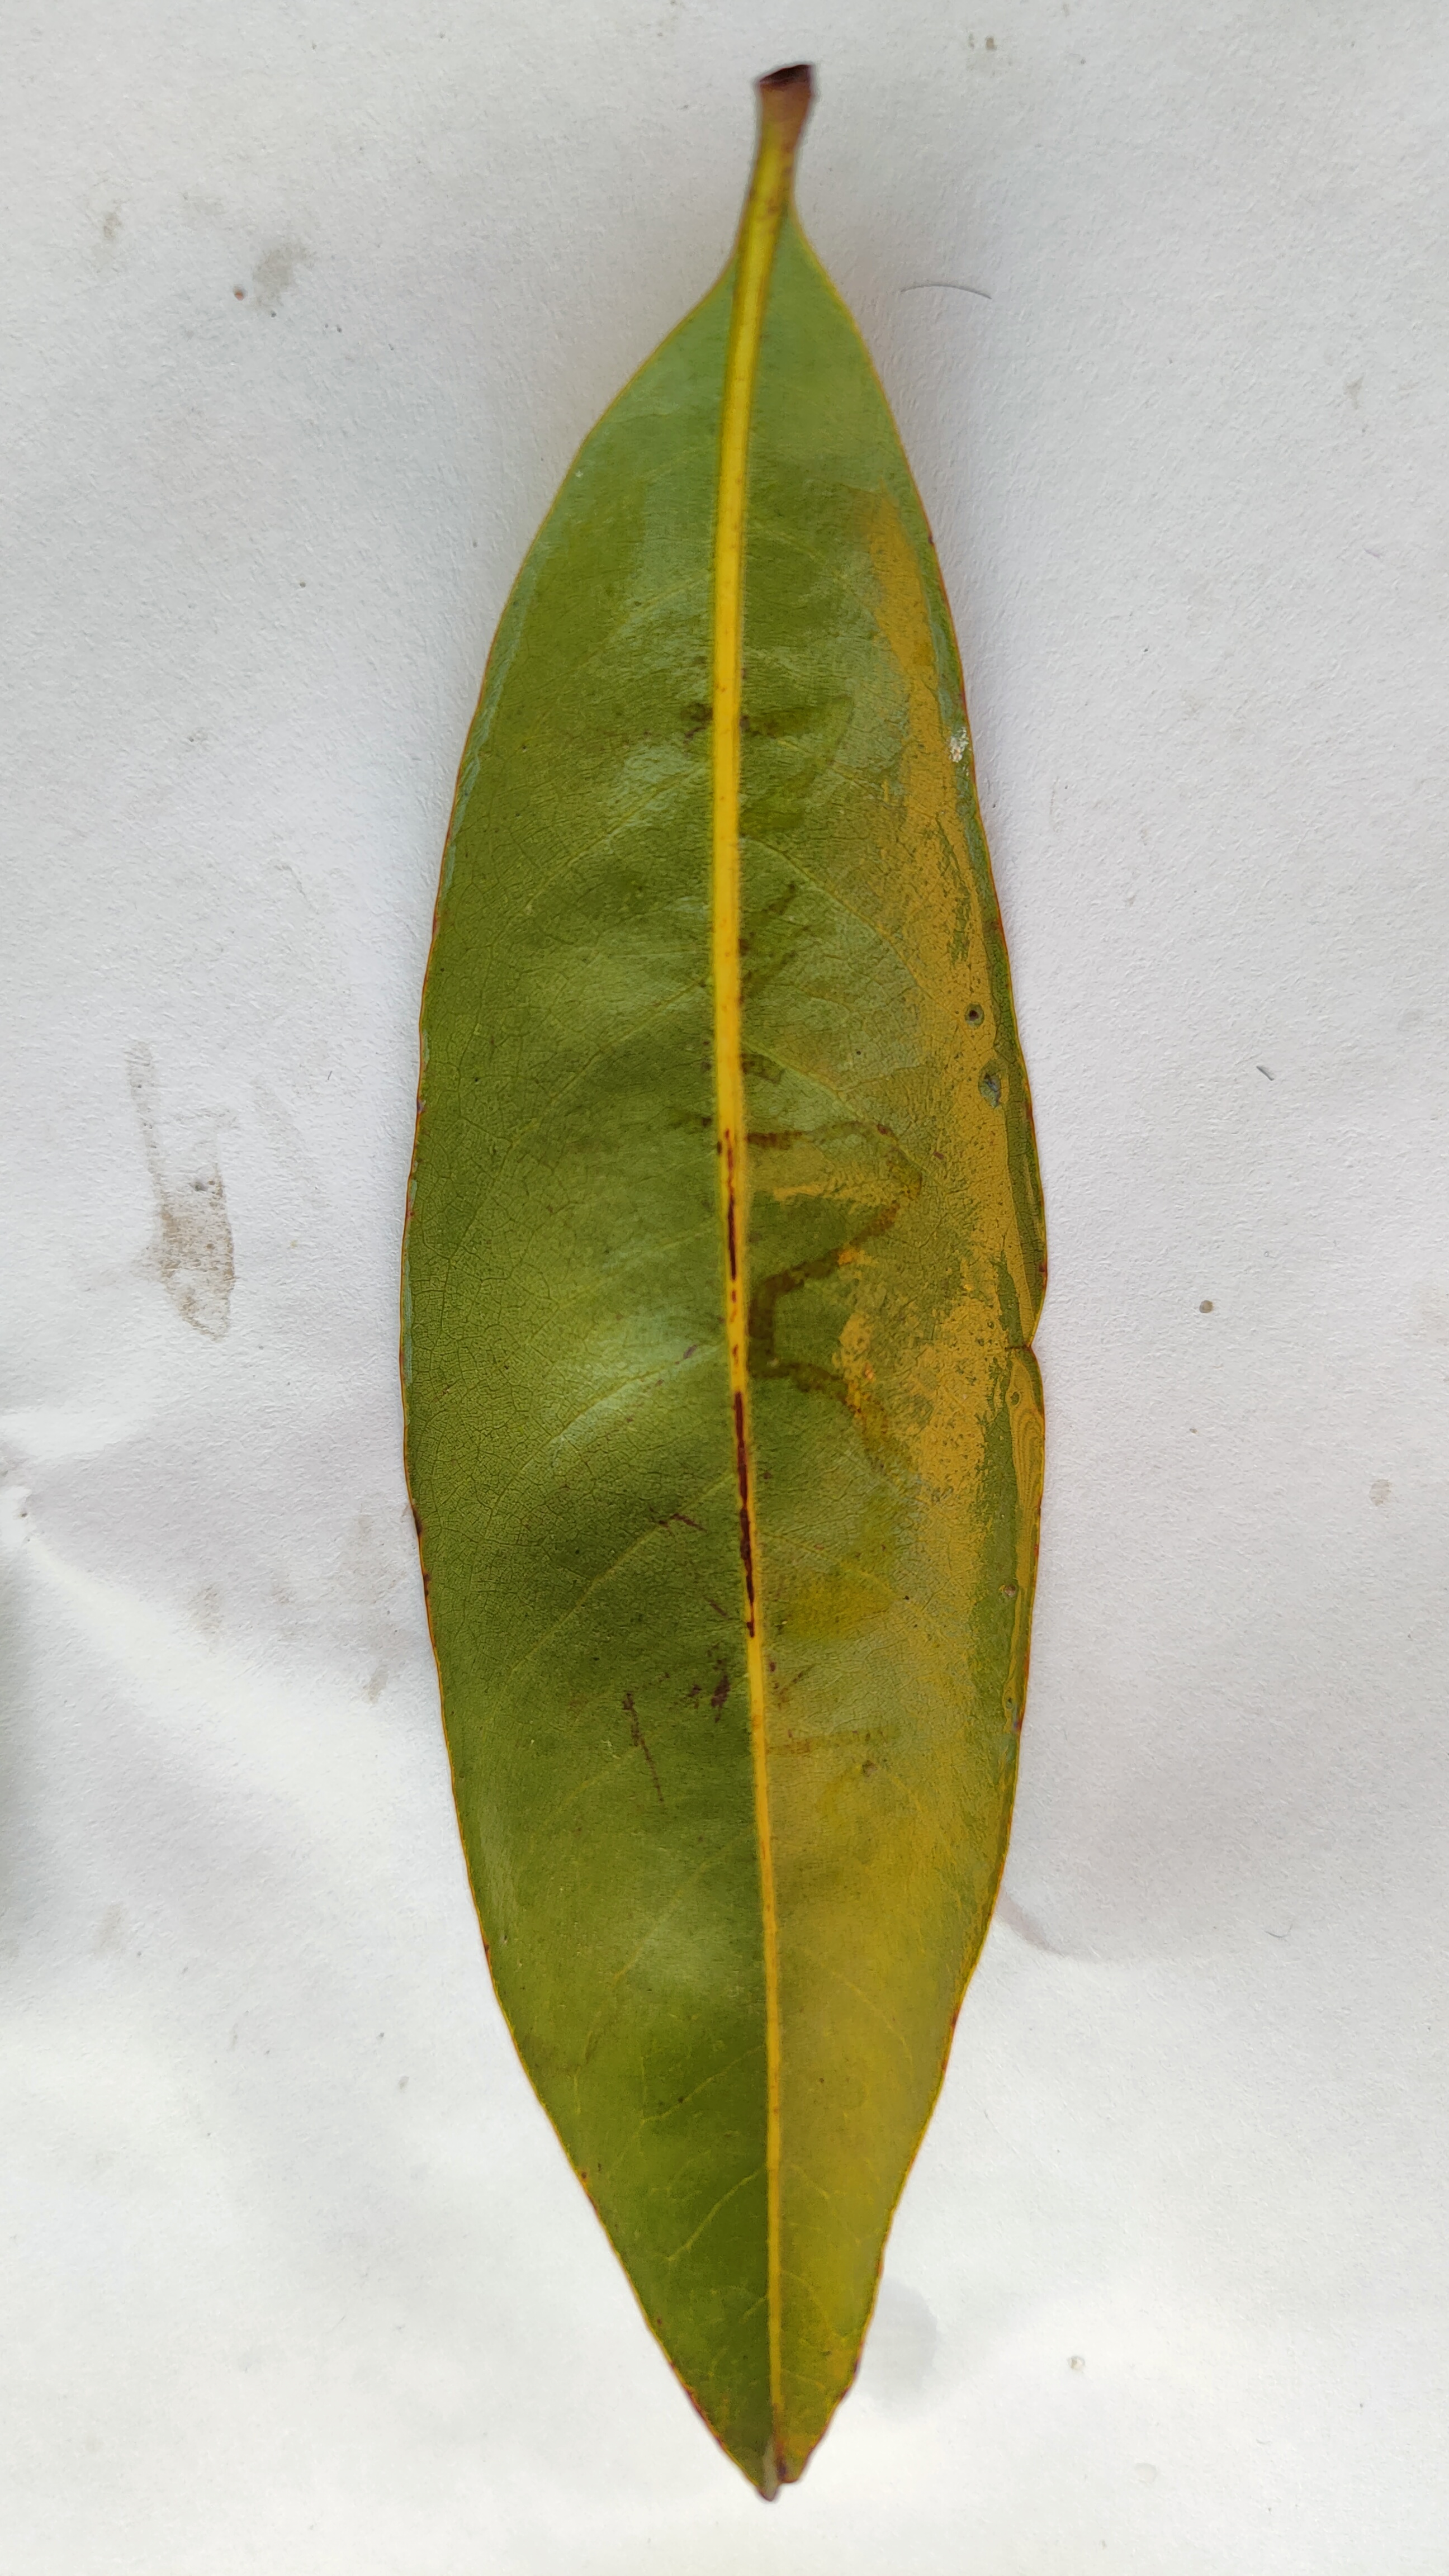
Leaf variety: Lychee